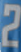
Number: 2